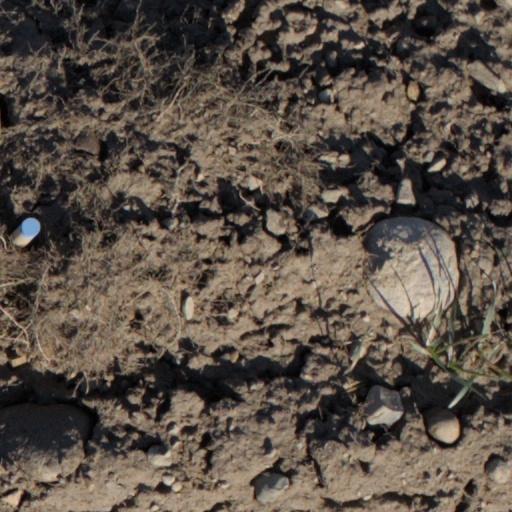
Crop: wheat